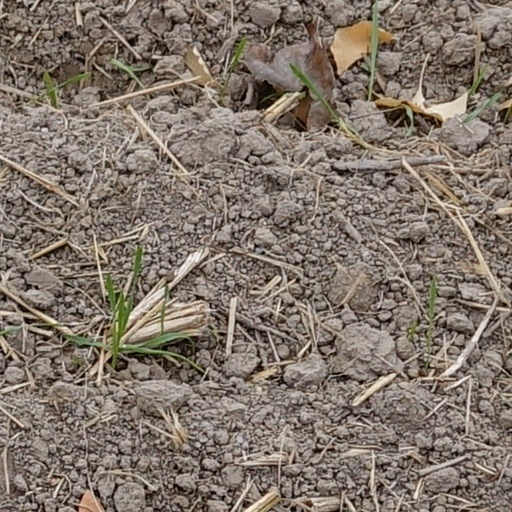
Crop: wheat